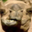
Label: camel